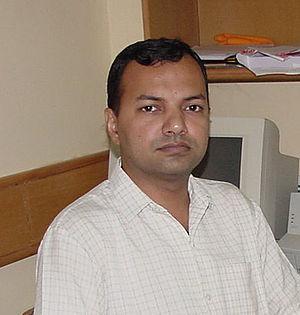
Manindra Agrawal est un mathématicien indien et professeur à l'Institut indien de technologie de Kanpur. C'est un des auteurs du test de primalité AKS.
Le Prix Shanti Swarup Bhatnagar de sciences et technologie est l'une des plus hautes distinctions scientifiques multidisciplinaires en Inde. Il a été créé en 1958 par le Conseil de recherche scientifique et industrielle, en l'honneur de Shanti Swarup Bhatnagar, son fondateur et directeur et reconnaît l'excellence dans la recherche scientifique en Inde.